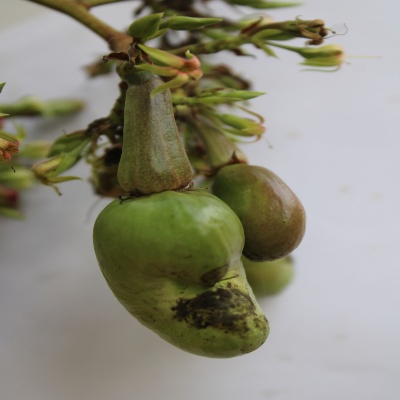
Crop: Cashew
Condition: healthy